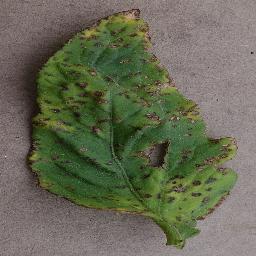
Label: Tomato___Bacterial_spot